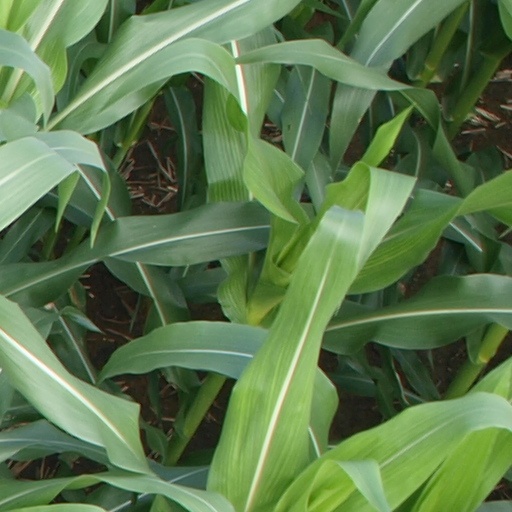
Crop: maize; corn